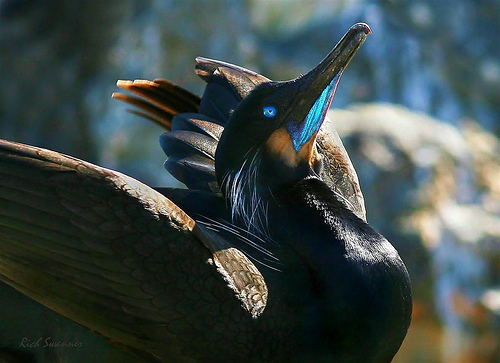
this bird is mostly black but with a bright blue coloring under its beak.
enchanting blue iridescent throat and eyes on this large breasted black water fowl.
this large, mostly black bird has blue eyes, an iridescent blue malar stripe, an orange throat, and a long bill which curves downward at the tip.
mostly black bird with blue under bill along with orange and blue eyes.
a bird with a large downward hooked bill, blue eyes, orange throat and black neck.
this bird has a bright blue eye ring, blue throat, and black covering the rest of its body except for the orange on its neck and its brown and grey secondaries.
this bird has wings that are brown and has blue eyesthe bird has brown wings, a black breast, a blue beak, blue eye, and orange around the beak
this bird has wings that are black and has blue eyes
this large bird has a long black bill, bright blue throat, and black all over.
Species: Brandt Cormorant